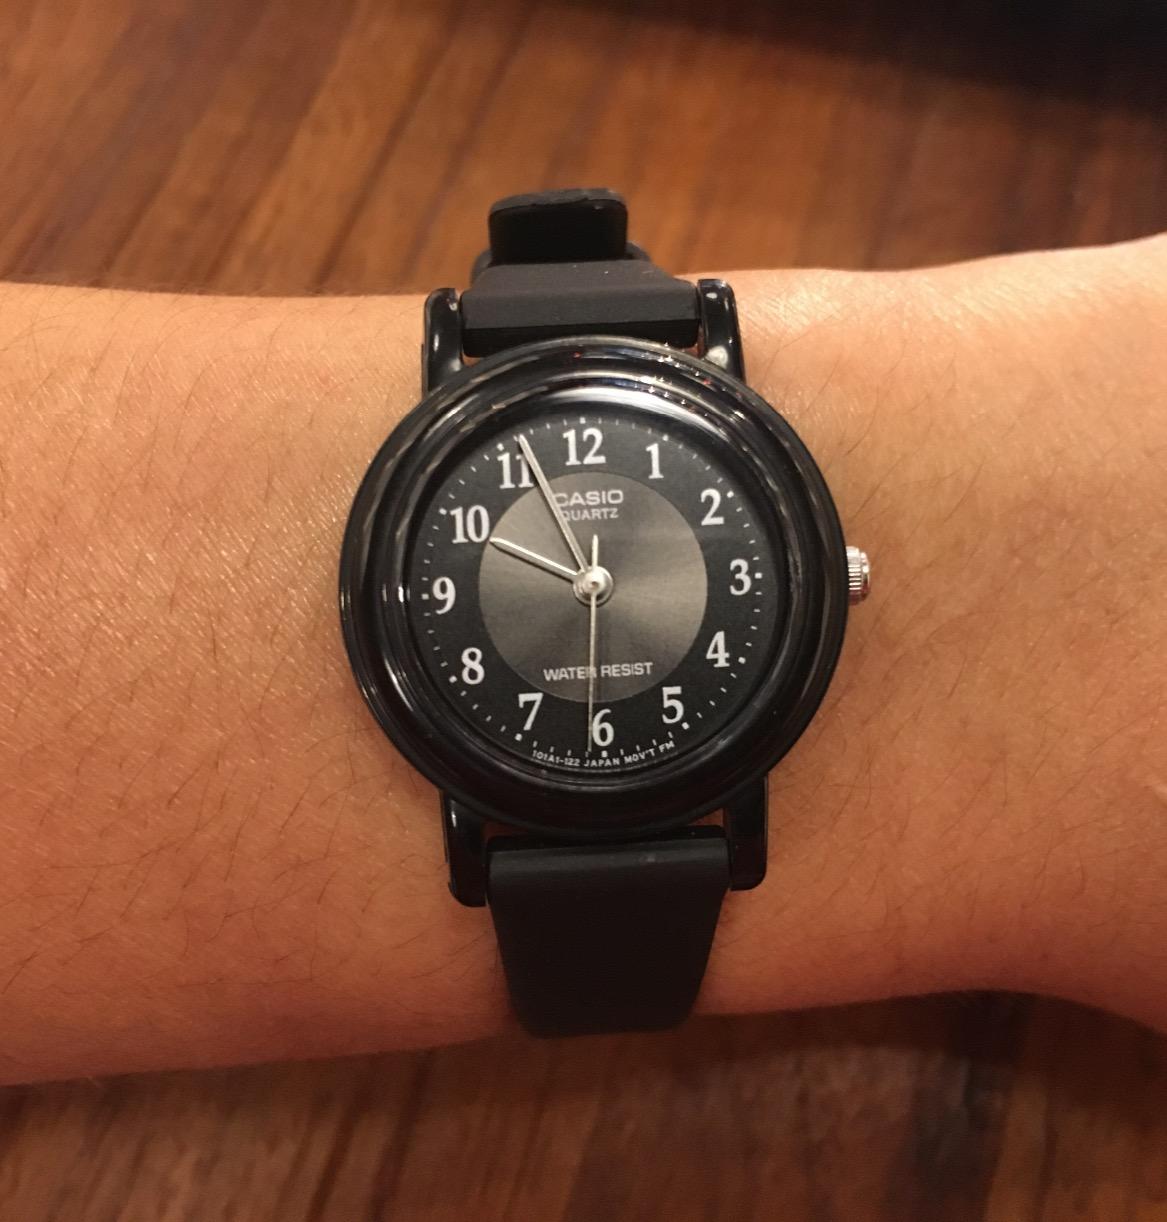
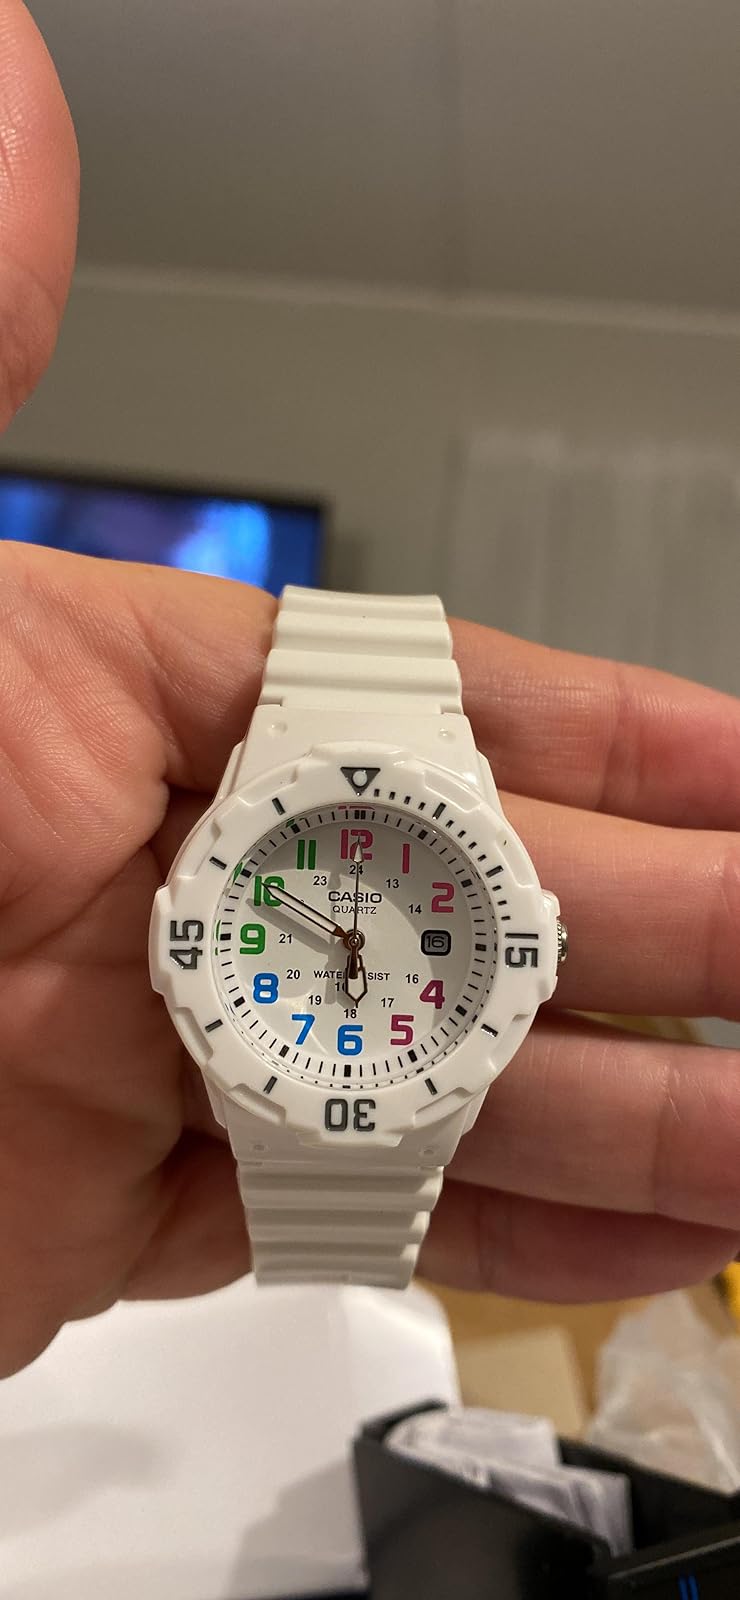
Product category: accessories_watch
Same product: no